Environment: lab
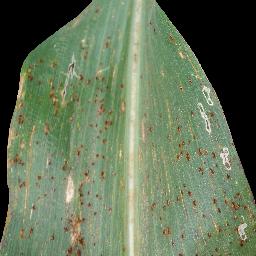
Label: common_rust